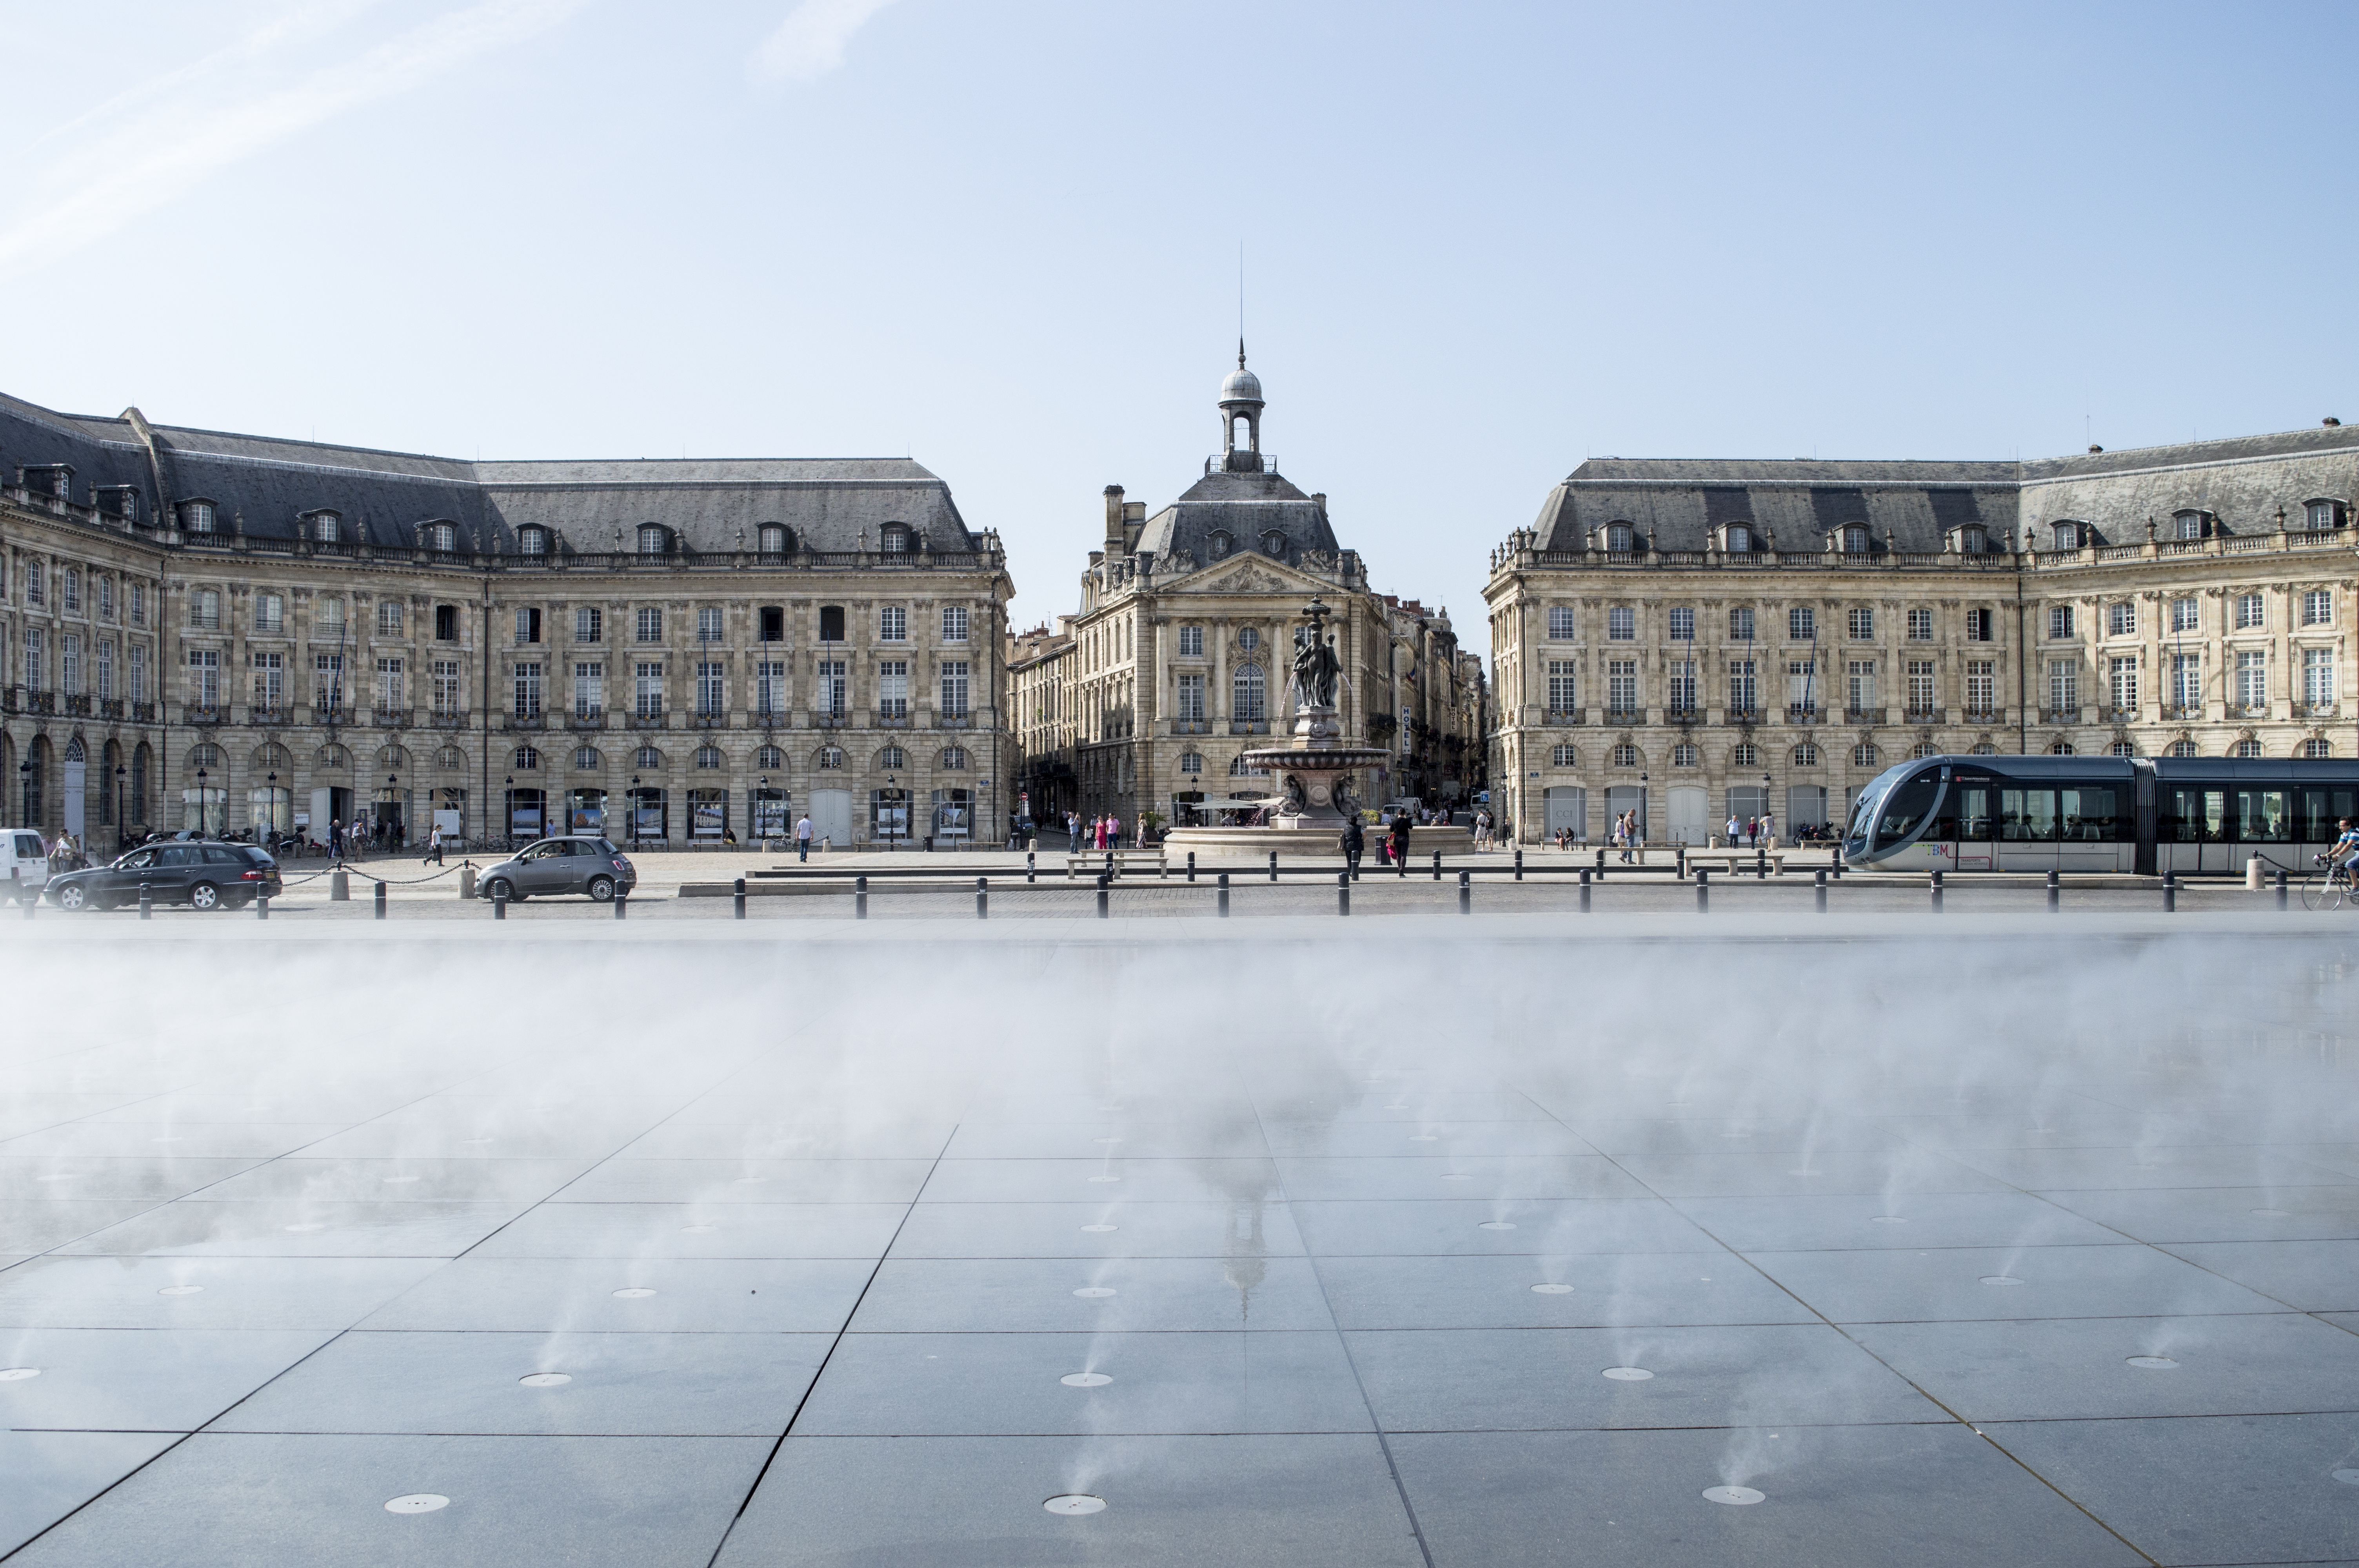
snow, winter, palace, city, cityscape, downtown, france, plaza, square, autumn, landmark, bordeaux, town square, water mirror, urban area, human settlement